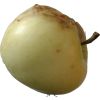
Label: Apple hit 1